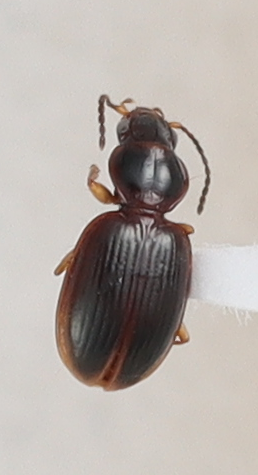
Scientific name: Mecyclothorax discedens
Plot: 7
Trap: E
Collected: 20240508